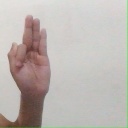
अक्षर: फ